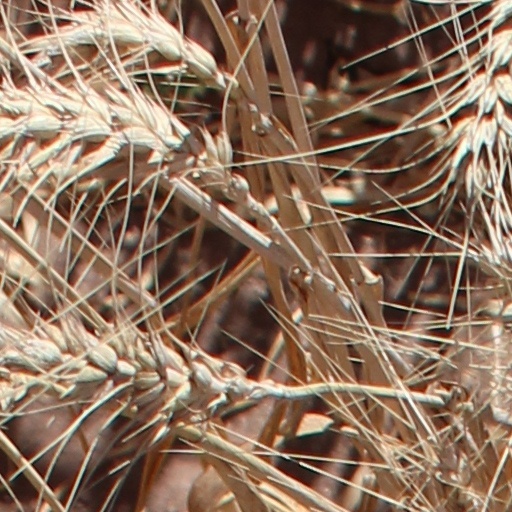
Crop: wheat